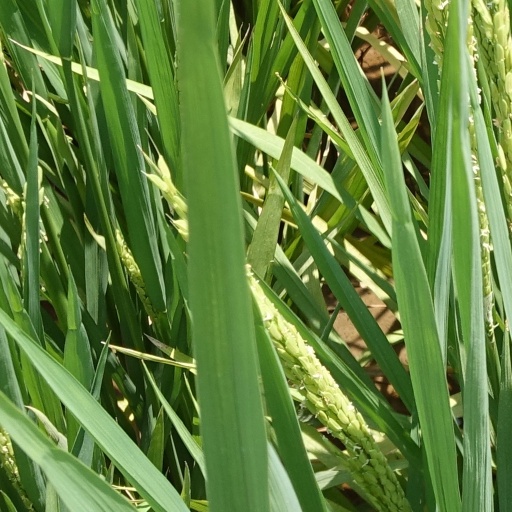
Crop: rice